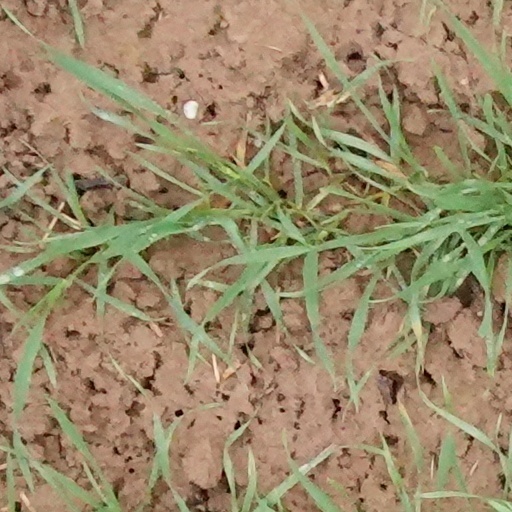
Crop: wheat